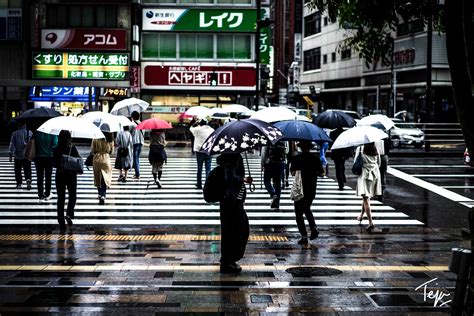
Weather: rain or strom